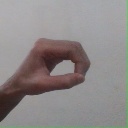
अक्षर: औ